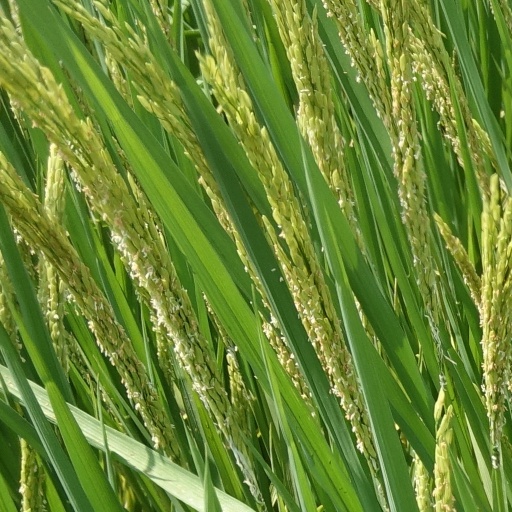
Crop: rice